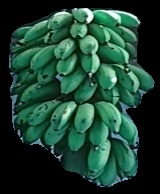
Variety: rasbale
Grade: grade2